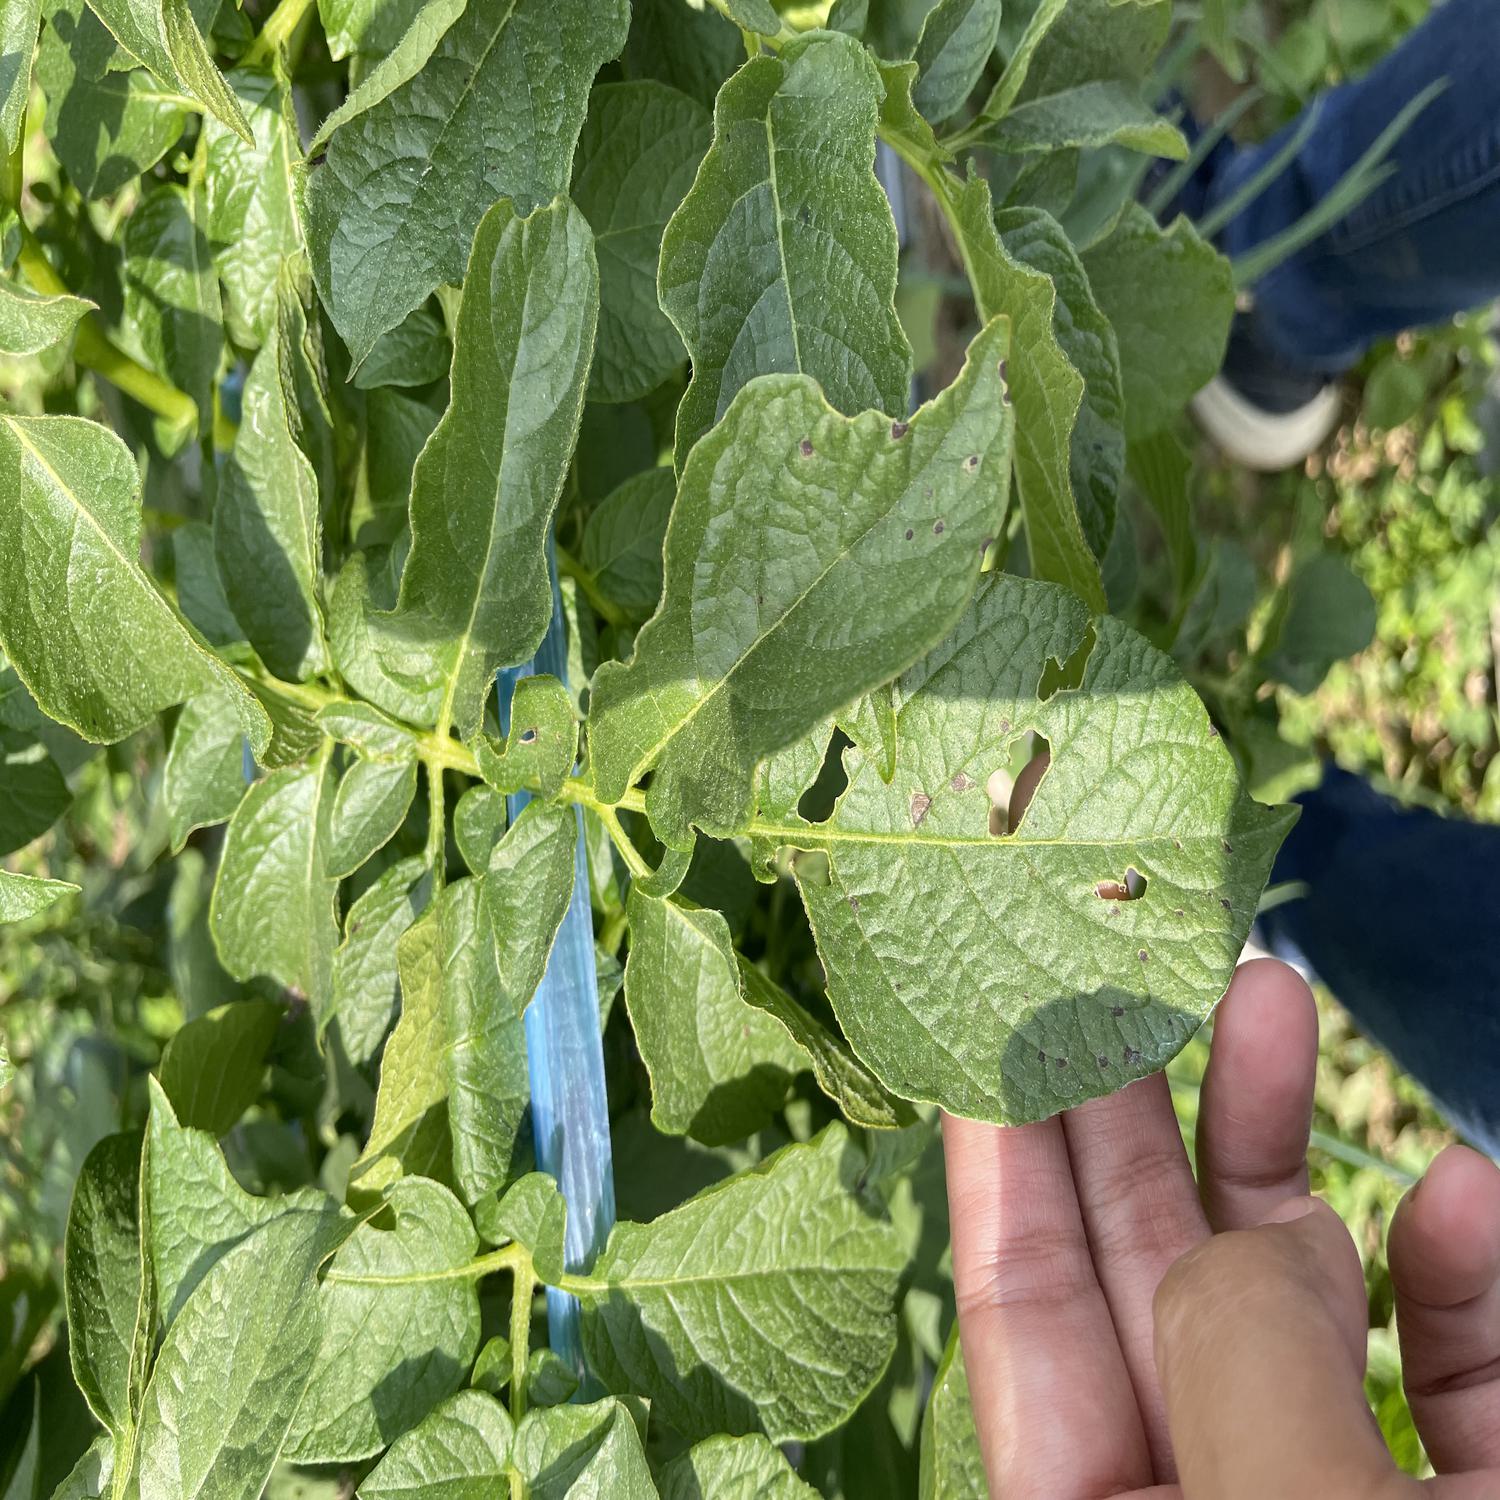
Label: Pest